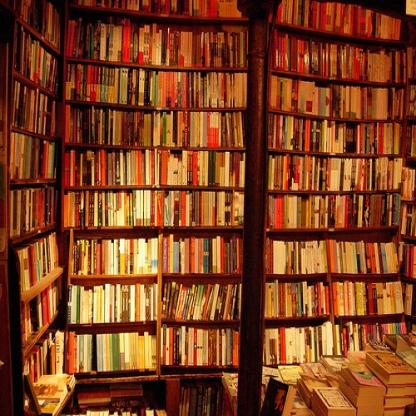
Scene: Indoor